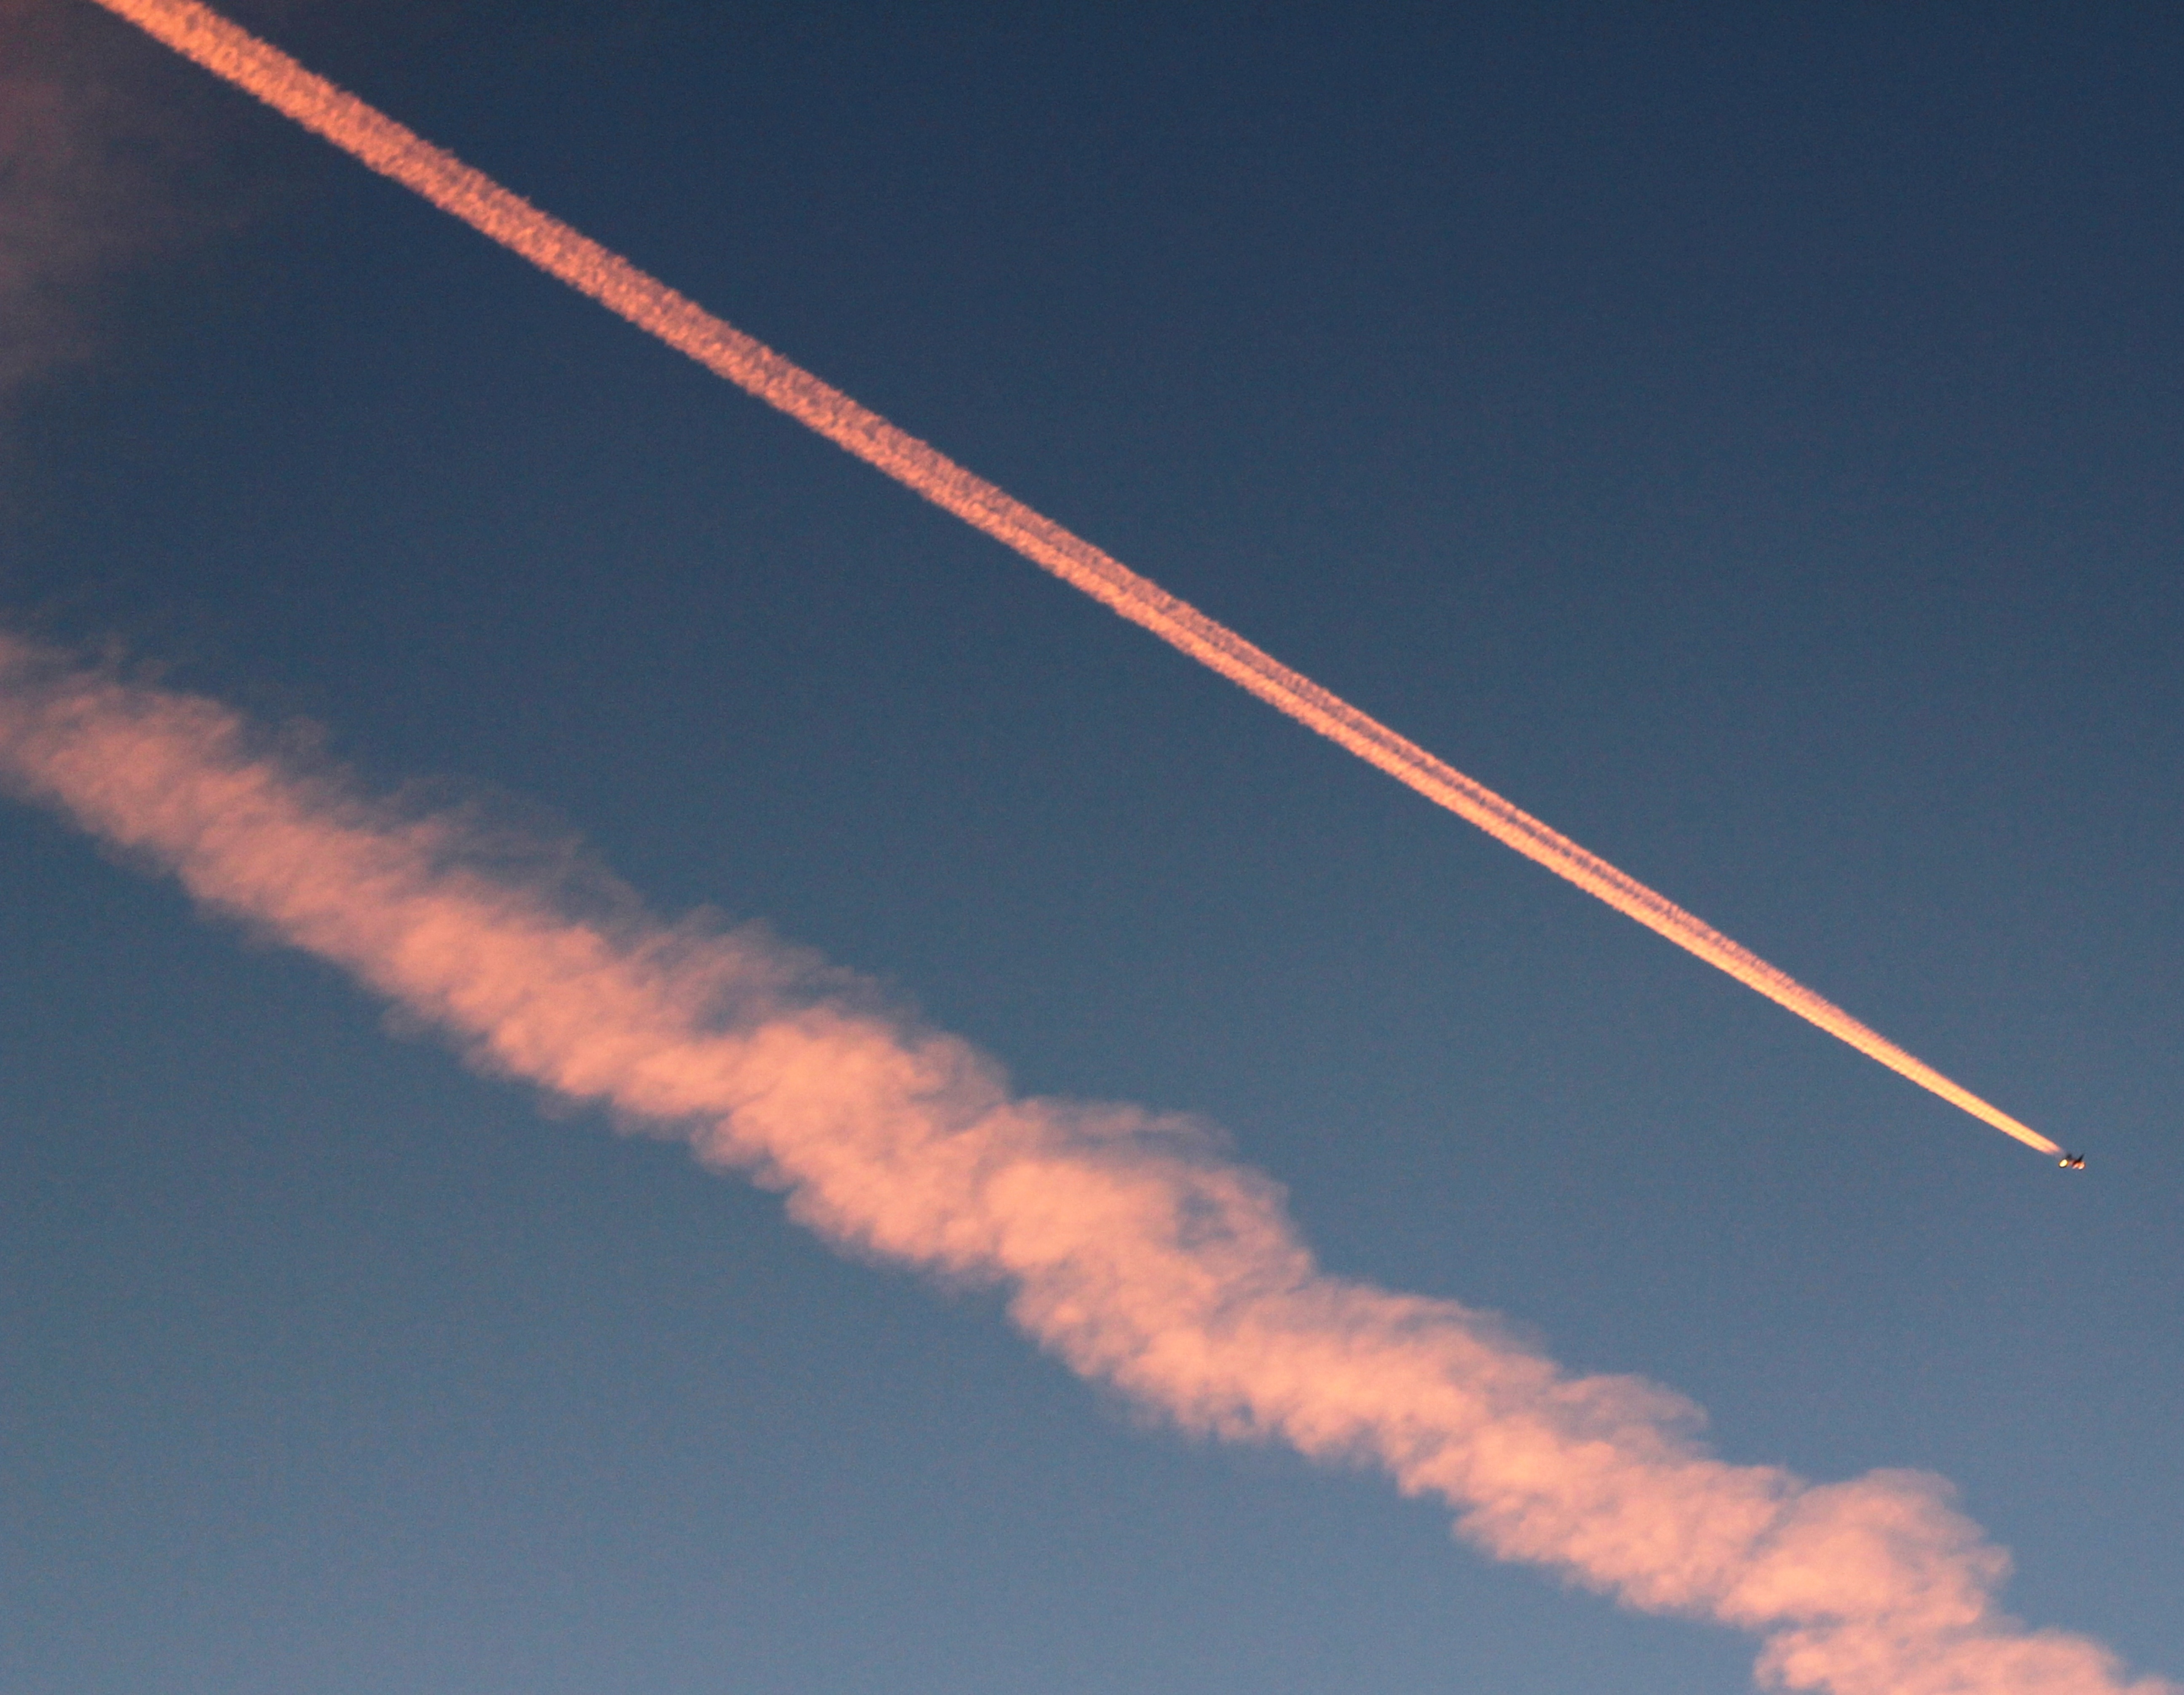
wing, cloud, sky, atmosphere, airplane, aircraft, line, vehicle, flight, contrail, morgenstimmung, early morning, meteorological phenomenon, red cloud, atmosphere of earth